Tillicoultry

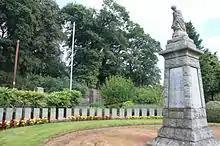
Tillicoultry War Memorial: a traditional figure on a plinth for WW1 but surrounded by a series of individual stones, in a henge style, by Pilkington Jackson added in 1949 for those lost in WW2

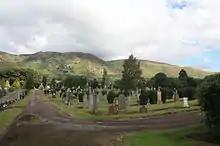
The cemetery in Tillicoultry with the Ochil Hills behind

As the textile and coal mining industries declined, Tillicoultry became a popular commuter town. Many of the mill buildings have been converted into residential accommodation. Tillicoultry railway station, on the Devon Valley Railway was situated opposite Devonvale Hall, and closed in 1964.